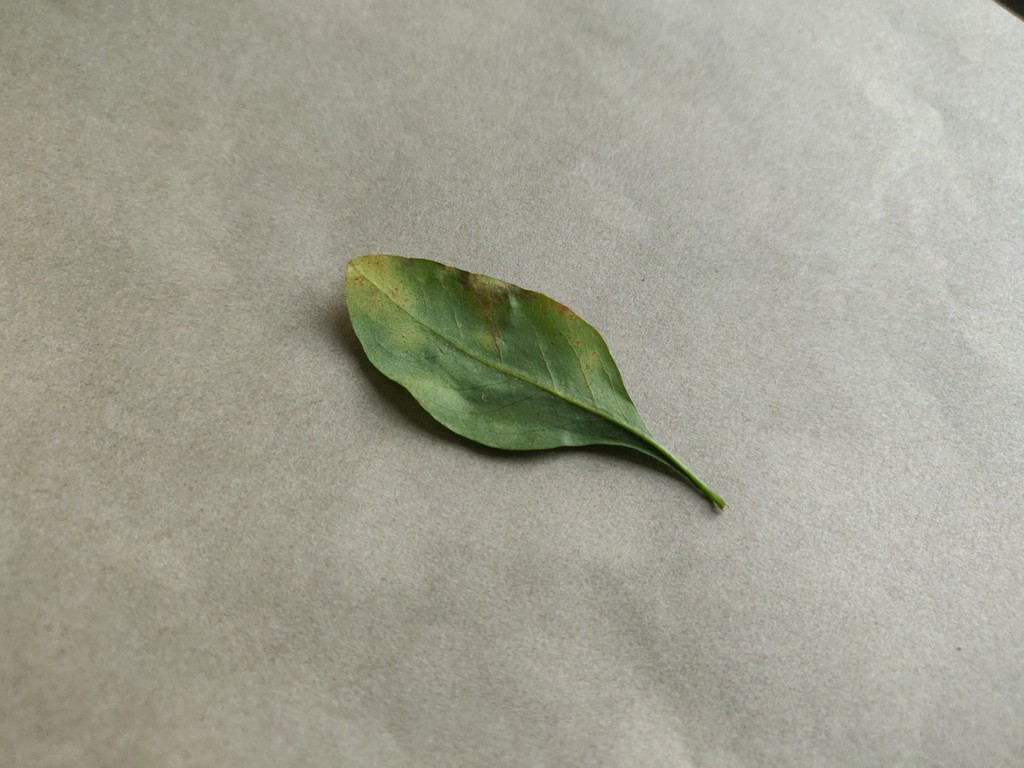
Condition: Unhealthy
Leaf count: single
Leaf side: back